Giovanni Scajario

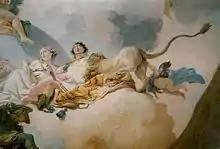
Frescoes Palazzo Pisani in Venice.

He was born in Asiago, son of Antonio Sajario, a painter. Giovanni was a follower, if not a pupil, of Giovanni Battista Tiepolo. He has frescoes in various palaces and churches in Veneto, including Palazzi Roberti in Bassano del Grappa, Mocenigo di San Stae, and Marin. He also painted for the churches of San Biagio in Venice, Sant'Anna in Valsugana, and a St Anthony of Padua for the parish church of Rotzo in the Province of Vicenza.